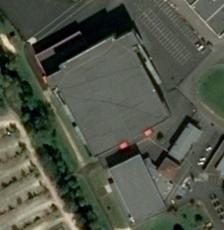
Building: Le Palio (Boulazac)
Country: France
Year built: 2008
Le Palio (Boulazac) Le Palio Full name Salle des sports du Palio (Boulazac) Location Boulazac , Périgueux , France Capacity Basketball : 5,200 Surface Parquet Construction Opened 2008 Renovated 2011 Expanded 2011 Construction cost €13 million (2008) €700,000 (2011) Le Palio , or Salle des sports du Palio, is an indoor sports arena that is located in Boulazac , Périgueux , Dordogne , France . It is used to host sports competitions and concerts. The arena has a seating capacity of 5,200 people for basketball games. History The arena was originally opened in the year 2008. The arena has been used as the home arena of the professional basketball team, Boulazac Basket Dordogne , since 2008. In December 2011, the arena's seating capacity for basketball games was increased to 5,200. On November 12, 2015, CSP Limoges used the arena to host a Euroleague 2015–16 season game against Olimpia Milano . Dimensions 73 m × 70 m Height 21.73 m Floor area 5,110 m2 Dressing rooms: 500 m2 Reception area 200 m2 Catering 100 and 90 m2 Hall area 1,500 m2 References